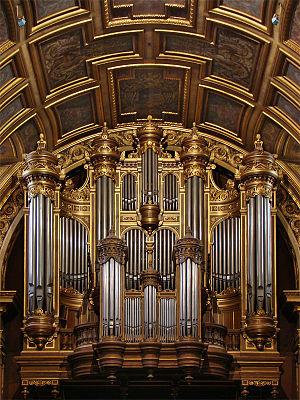
Cathédrale Saint-Pierre de Rennes, Ille-et-Vilaine, Bretagne, France. Orgue Cavaillé-Coll de 1874, totalement reconstruit par la maison Haerpfer-Erman en 1970. Instrument de 4 claviers manuels, 67 jeux et 4953 tuyaux.
La cathédrale Saint-Pierre de Rennes est la cathédrale catholique romaine, située au cœur de la ville de Rennes, en Bretagne. Elle est le siège de l’archidiocèse de Rennes, Dol et Saint-Malo. De style classique, elle est l'une des neuf cathédrales historiques de Bretagne.
Aristide Cavaillé-Coll est un facteur d'orgue né le 4 février 1811 à Montpellier et mort le 13 octobre 1899 à Paris. Il est considéré comme l'un des plus importants facteurs d'orgue du XIXᵉ siècle.